Badges of the United States Navy

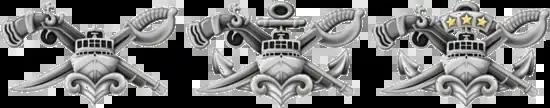
SWCC insignias (from left to right: Basic, Senior, and Master)

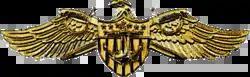
Strategic Sealift Officer Warfare insignia

There are two "Special Warfare" insignia issued to Navy personnel serving under Naval Special Warfare Command, a part of USSOCOM: "Special Warfare" and "Special Warfare Combatant-Craft Crewman".